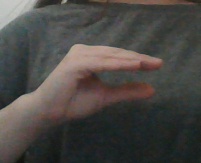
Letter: jeem